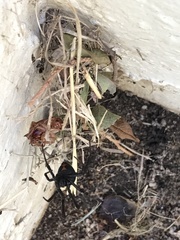
Species: Lactrodectus_hesperus